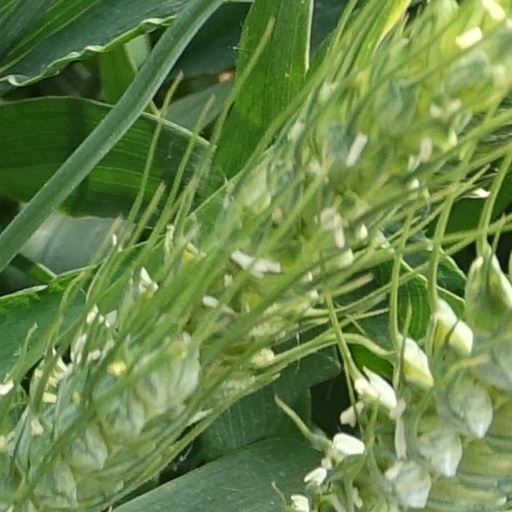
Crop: wheat